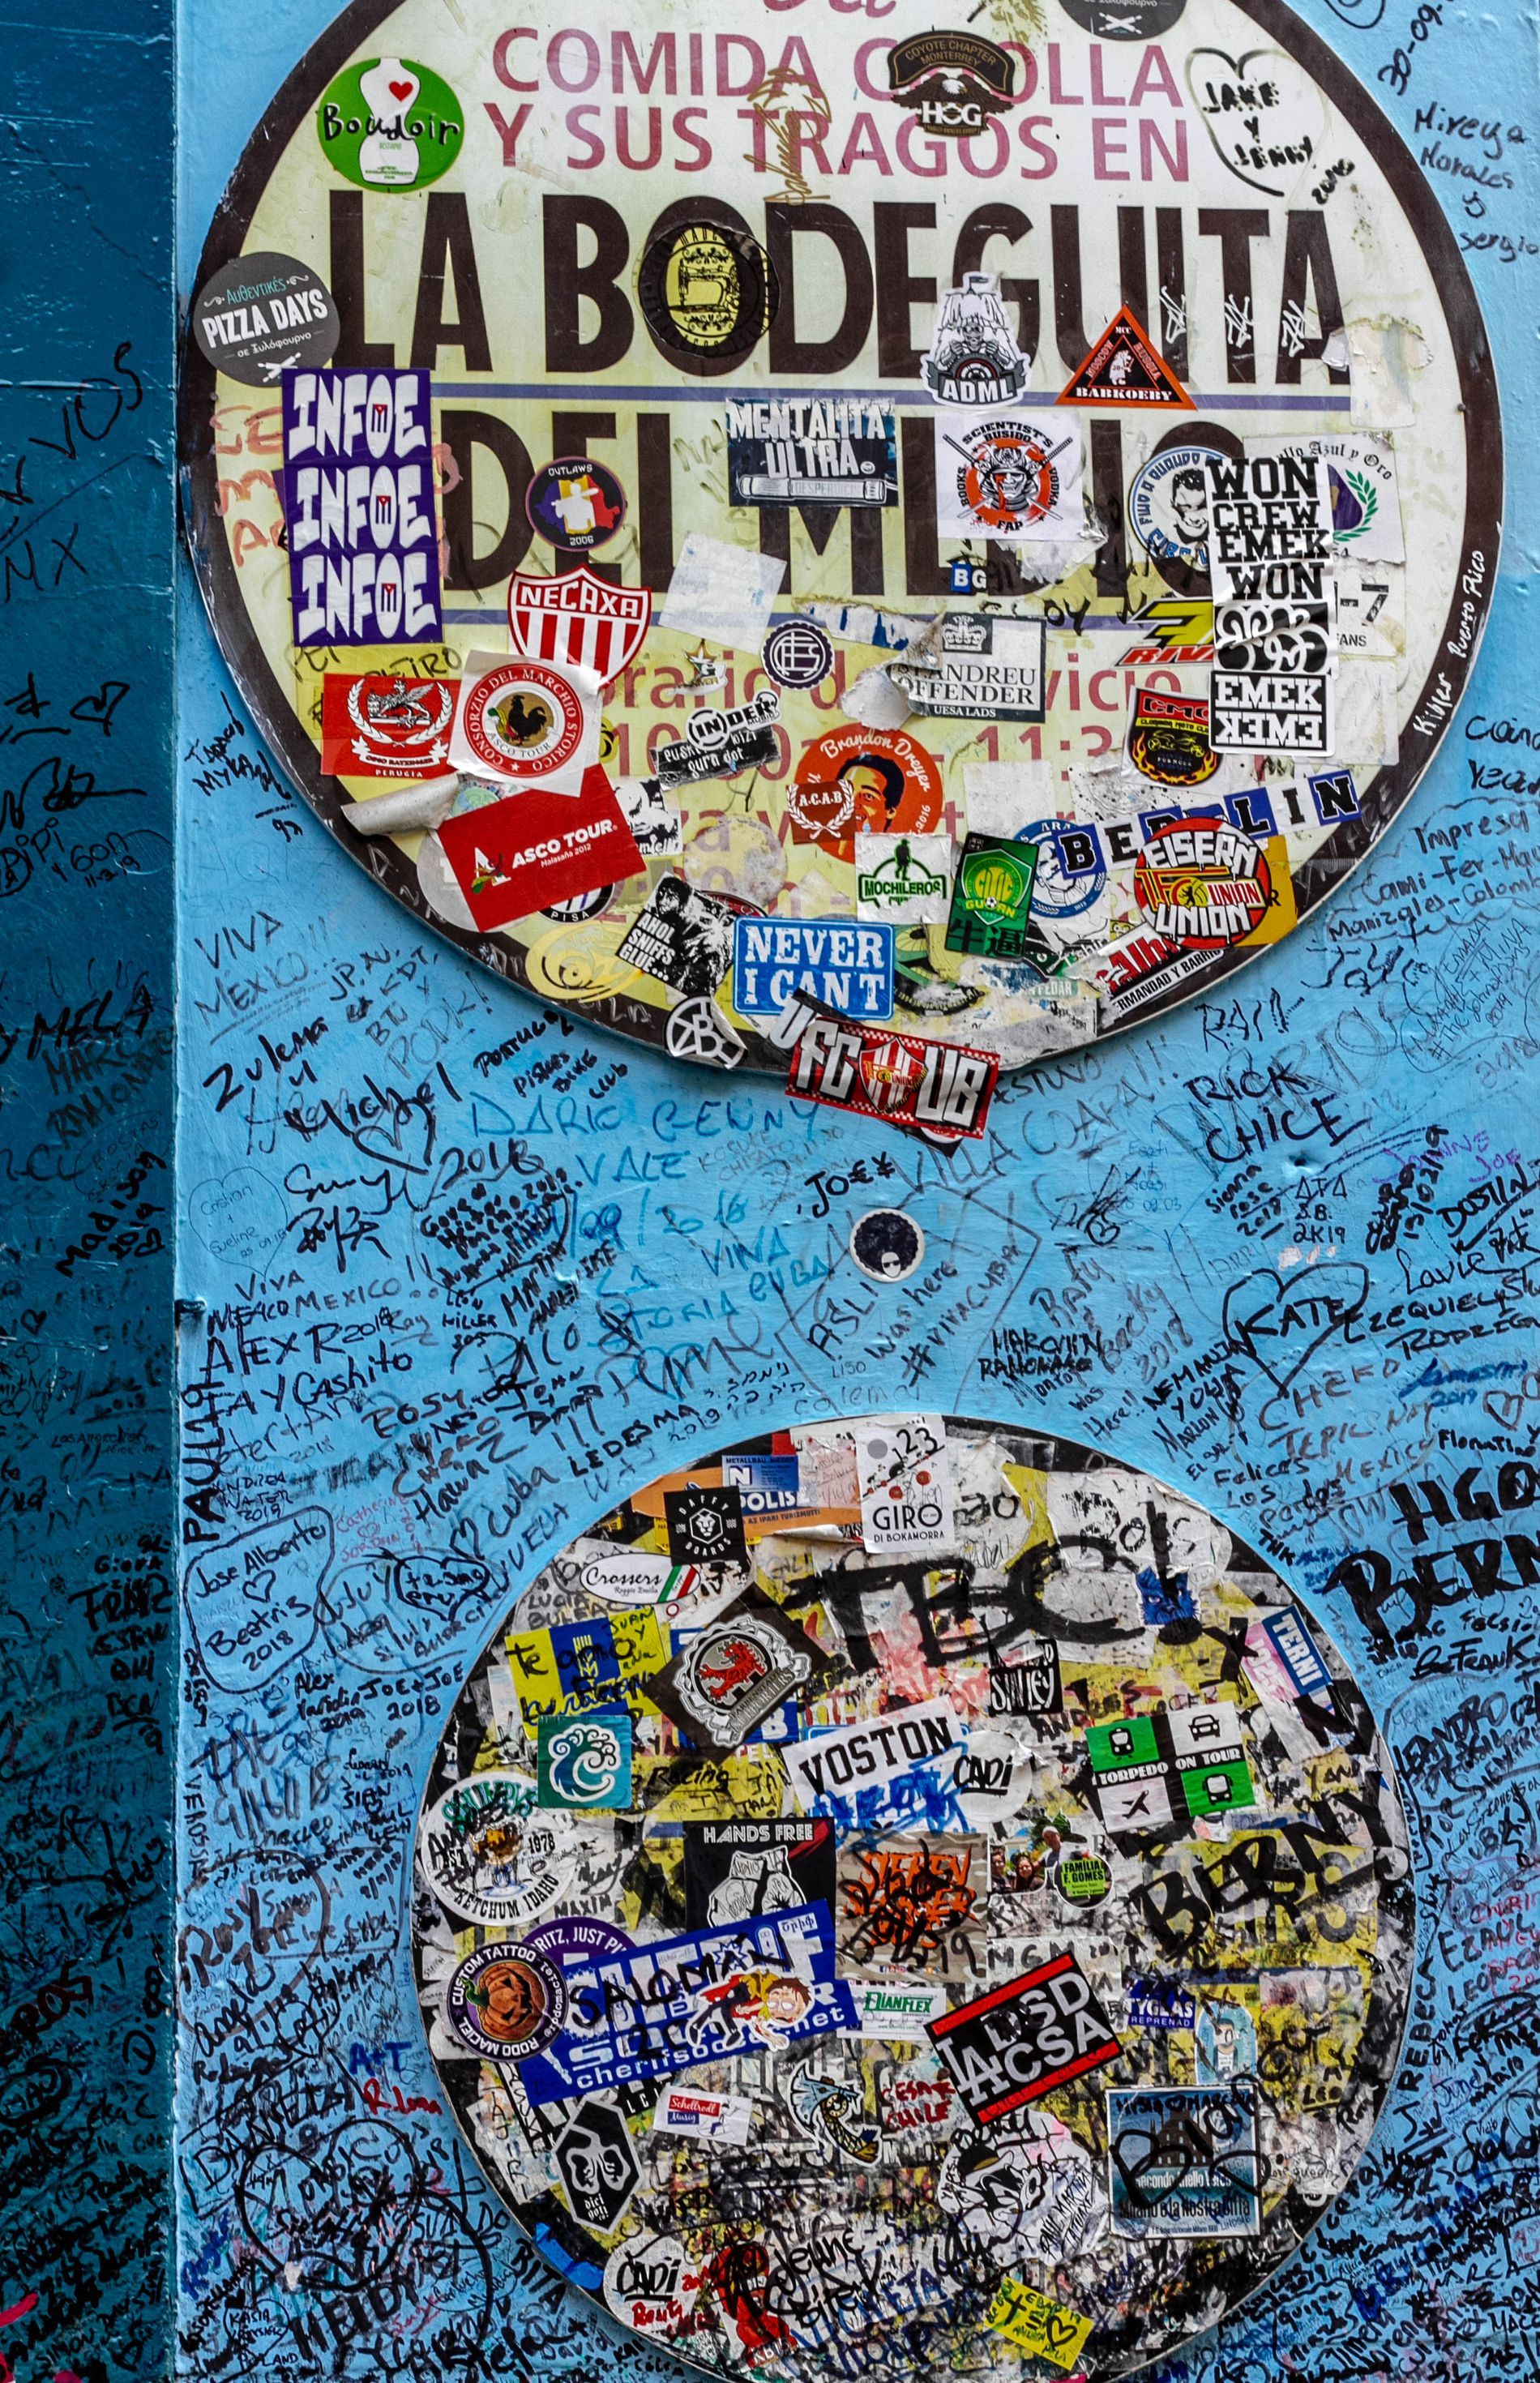
Wall of Stickers & Posters
A photo of two circular signs or boards placed on a blue wall. Both circles are fully covered with many colorful stickers. The wall itself has lots of black scribbles or signatures.
An eye level shot shows a wall filled with street art and stickers. The wall is painted blue and has a rough, gritty look. The stickers are bright and come in many shapes and sizes, creating a busy and chaotic pattern. The scene feels alive, full of energy and personality, as if many people have left their small mark here. It gives off a street-style, rebellious vibe.
Labels: Sticker, Advertisement, Poster, Art, Collage, Person, QR Code, Painting, Face, Head, Graffiti, wall
Camera: Canon Canon EOS 7D
Lens: EF50mm f/1.8 STM, Canon EF 50mm f/1.8 STM
Aperture: F7.1
Exposure: 1/100 sec
ISO: 400
Focal length: 50.0 mm